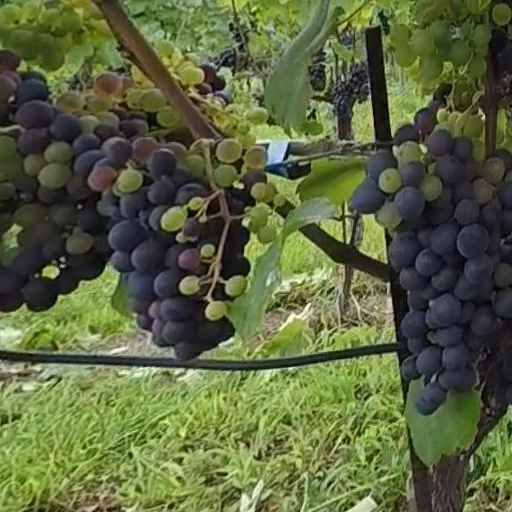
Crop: grape